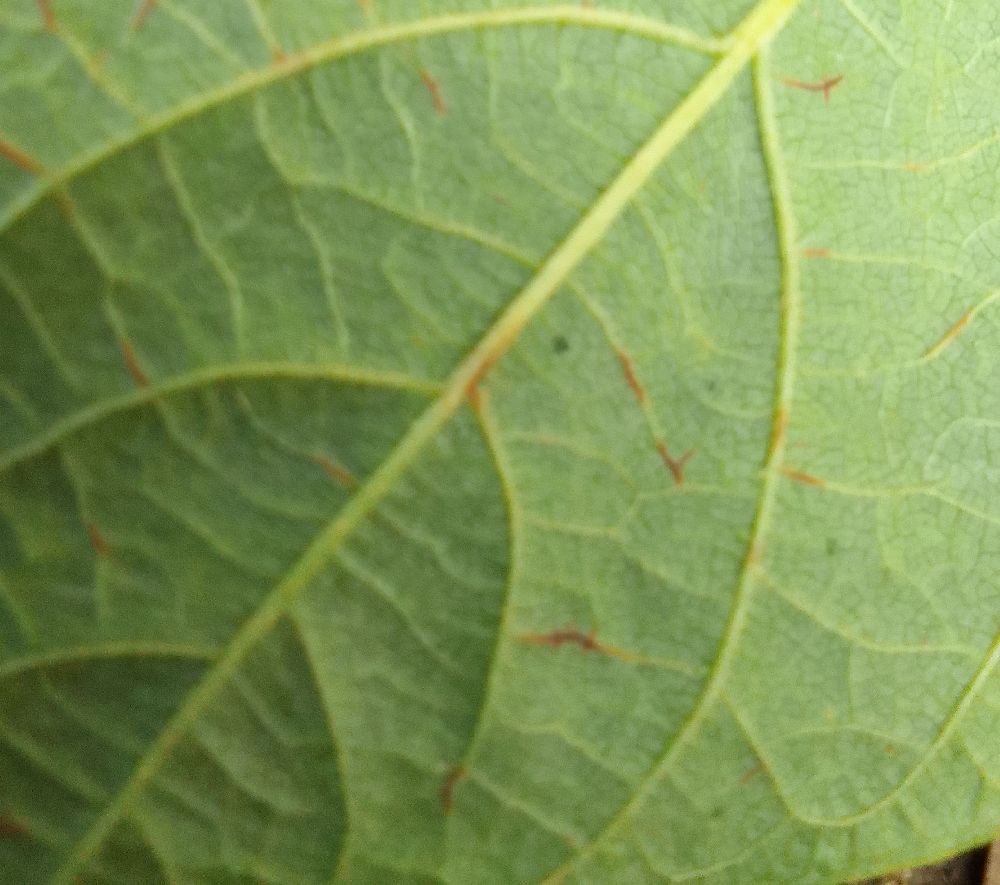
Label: anthracnose